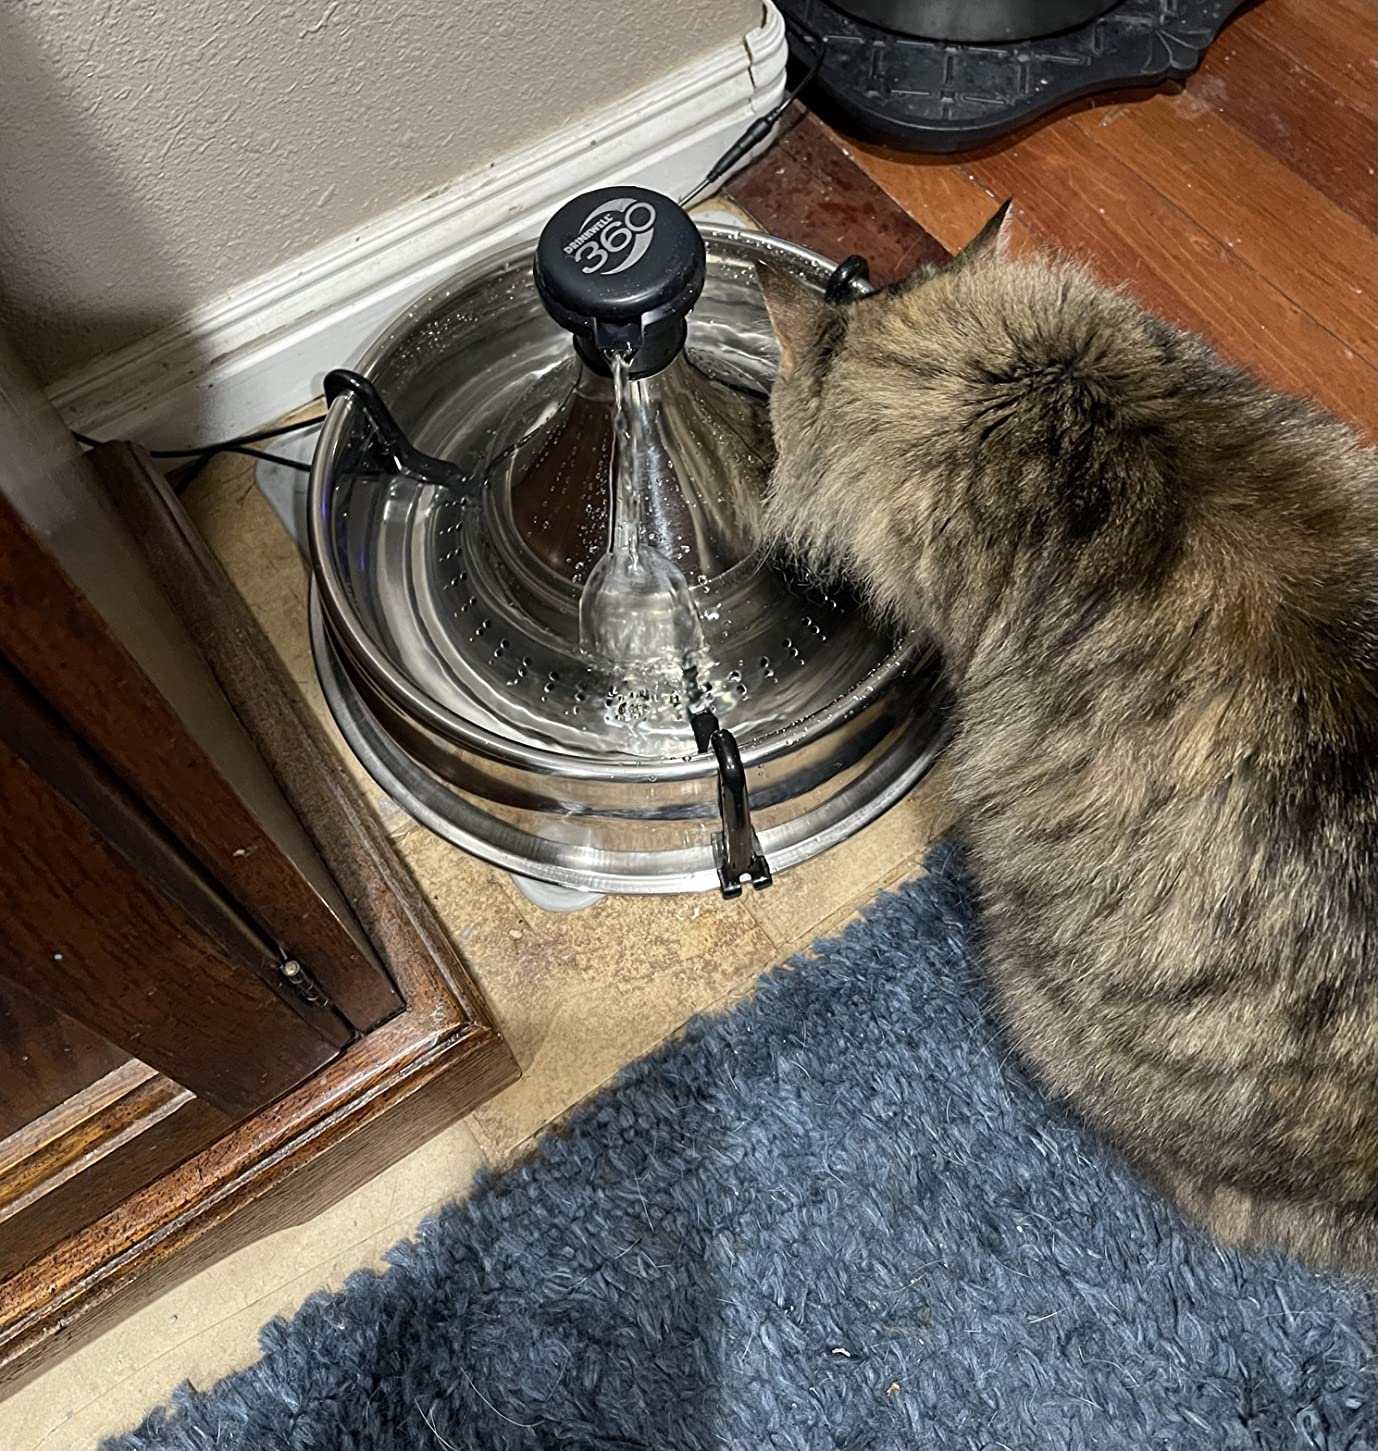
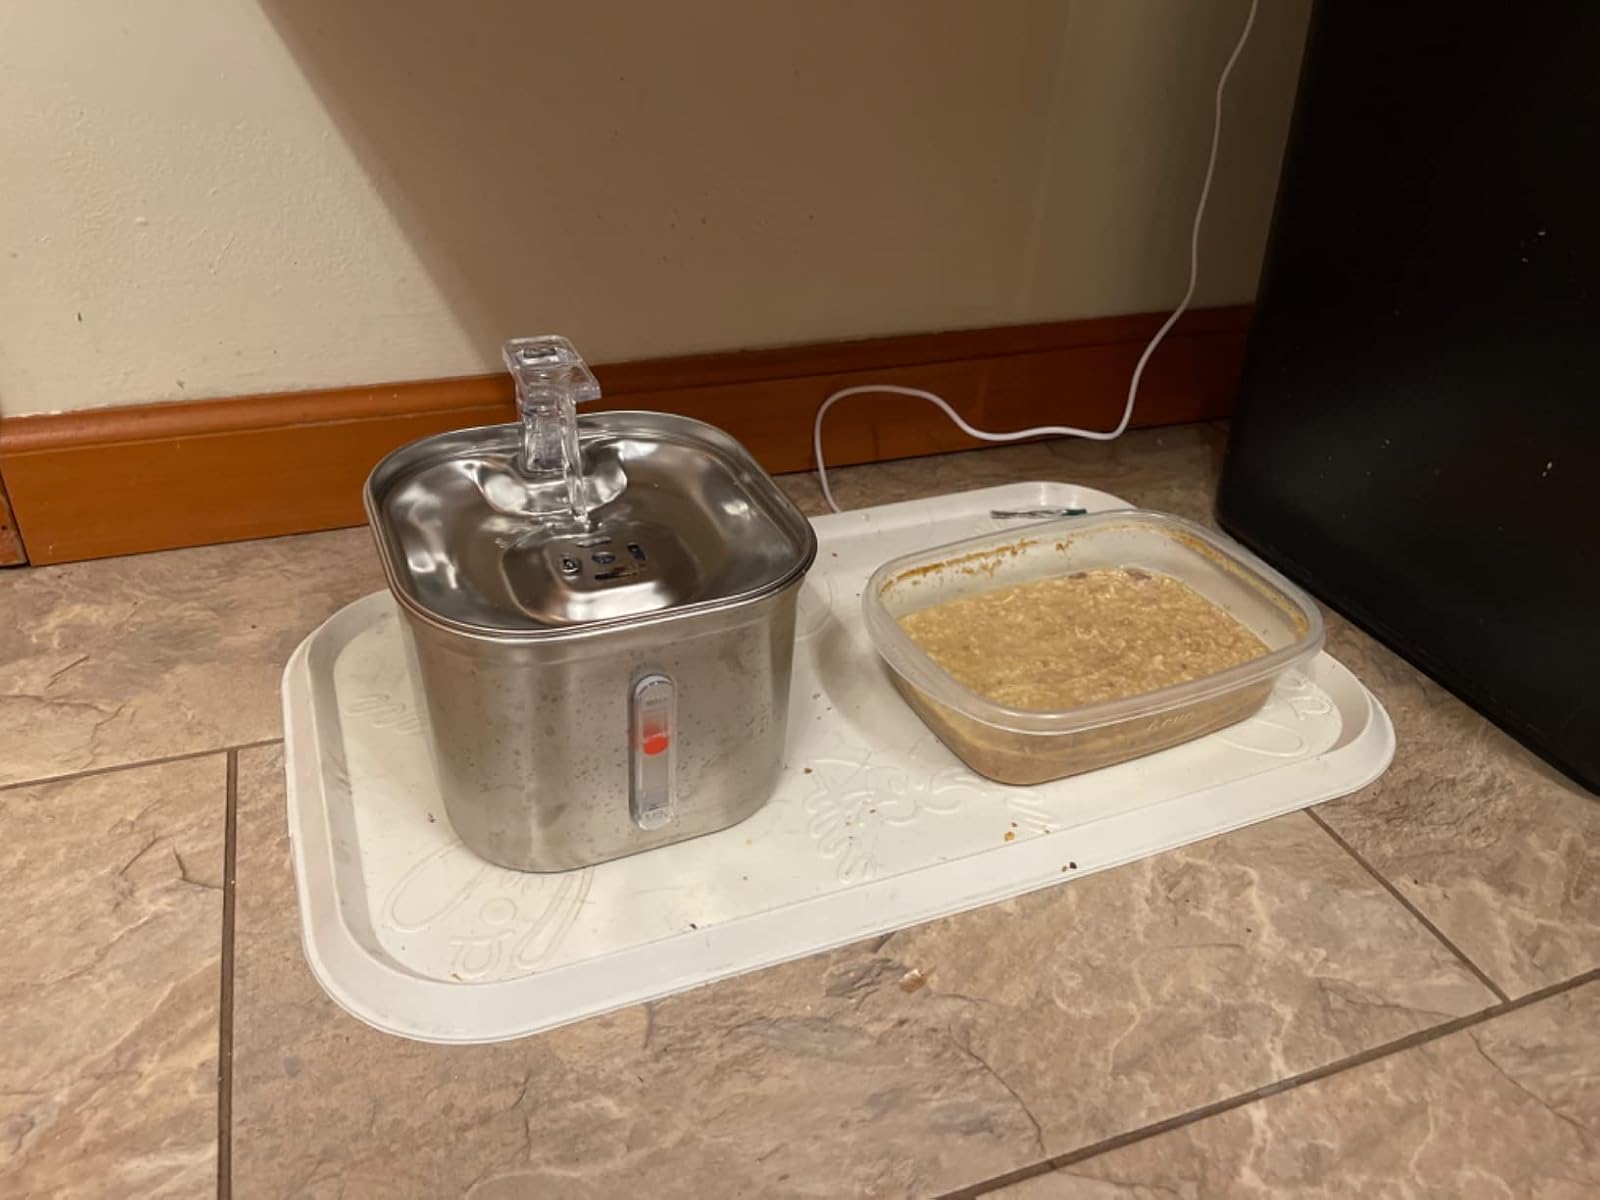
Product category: items_bowl
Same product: no